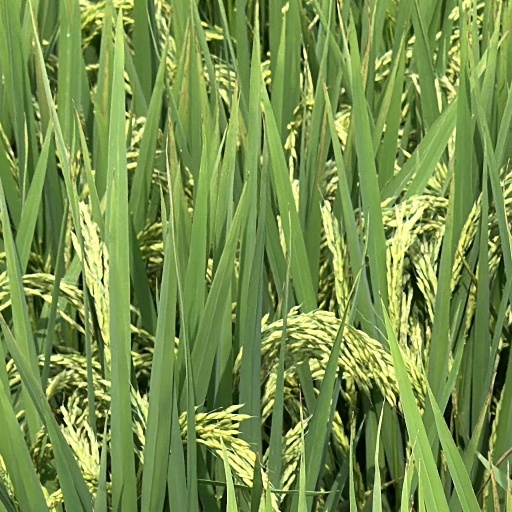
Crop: rice